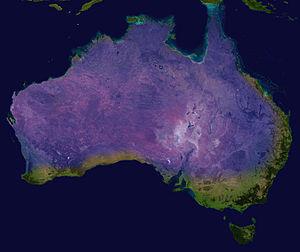
Pseudechis australis, le Serpent de la Mulga, est une espèce de serpents de la famille des Elapidae.